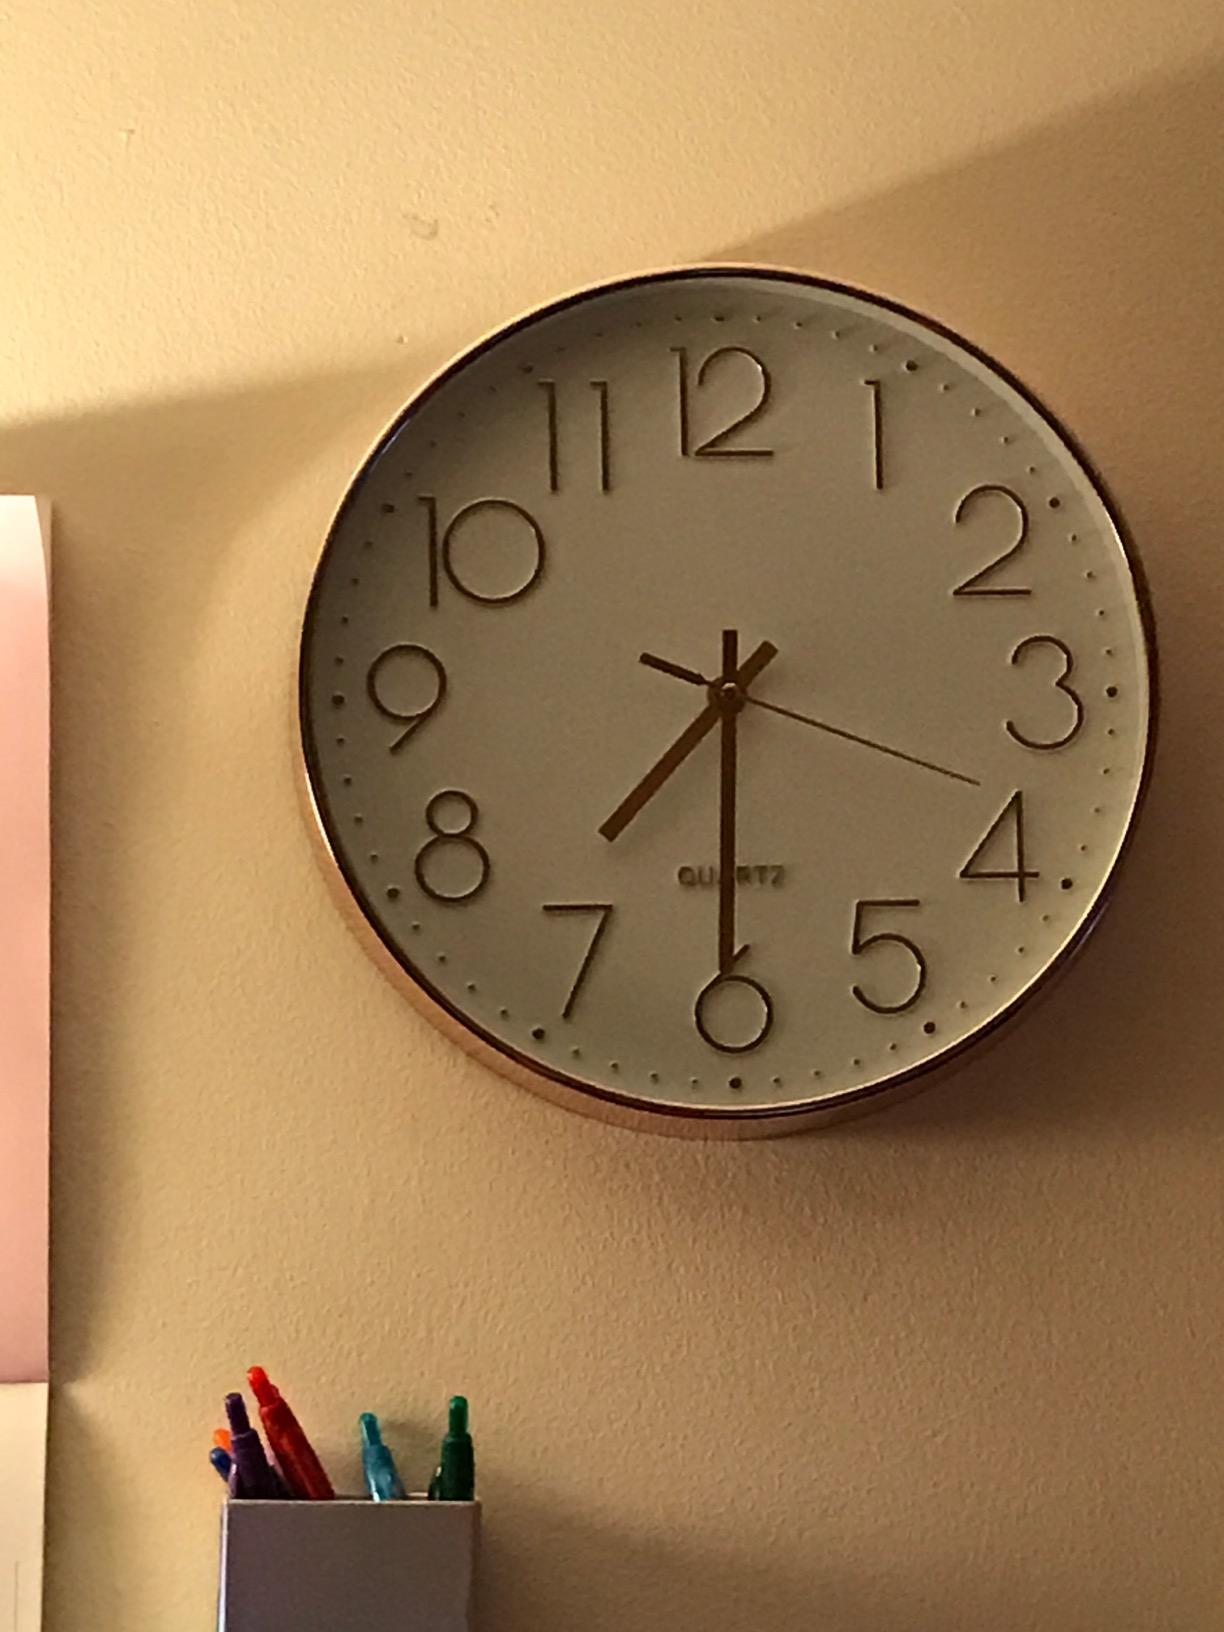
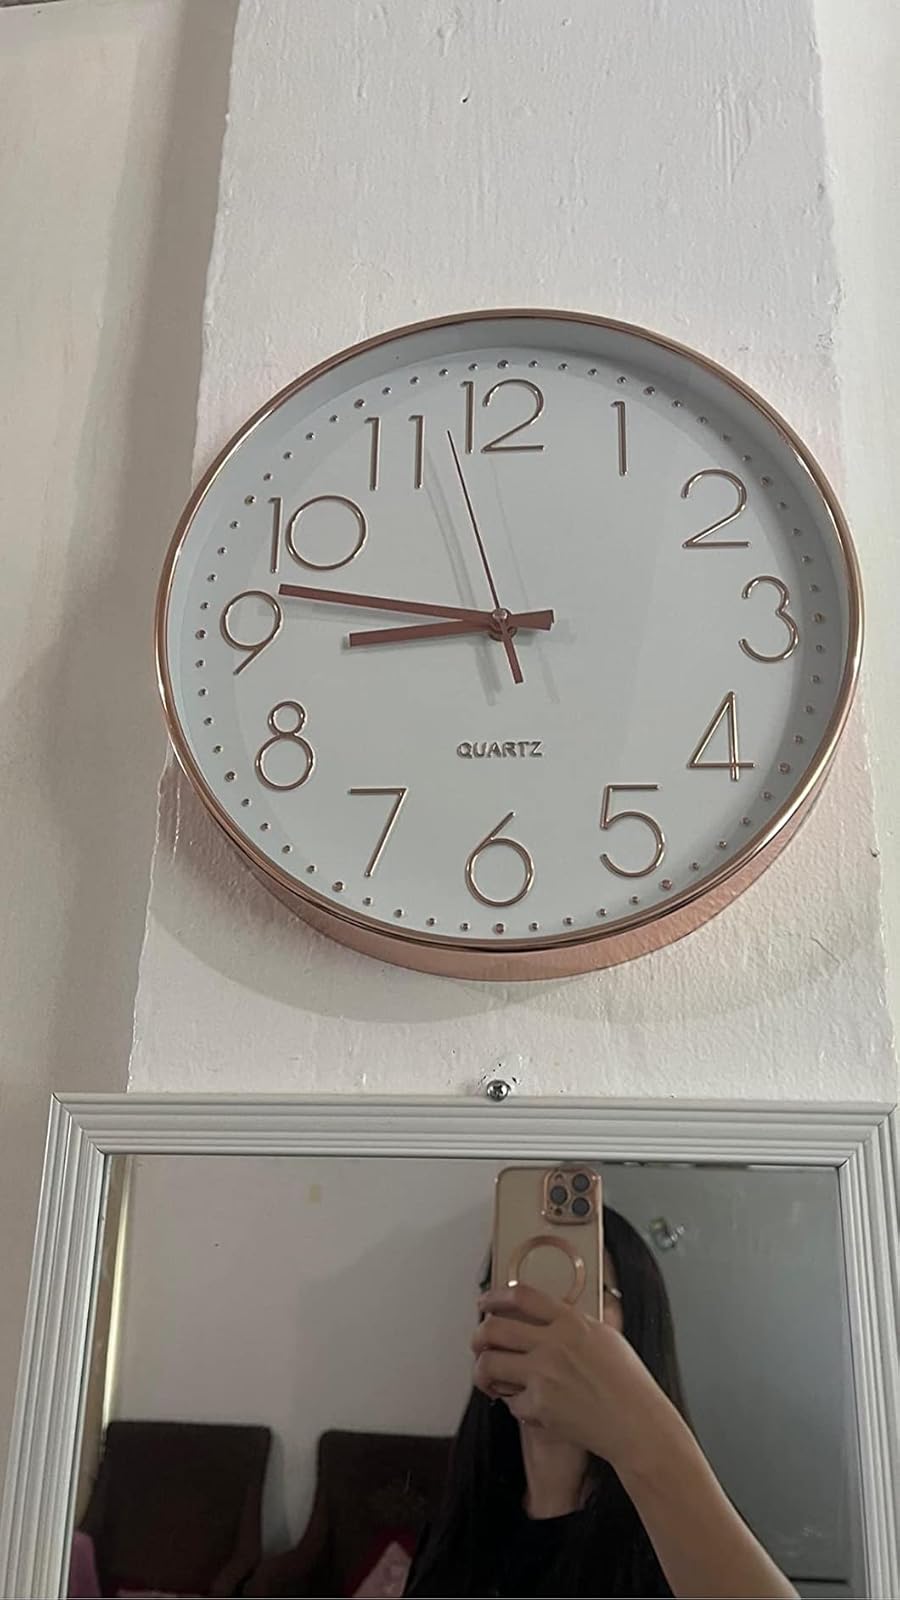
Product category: clock
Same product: yes